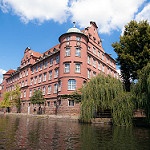
Label: buildings